Promont

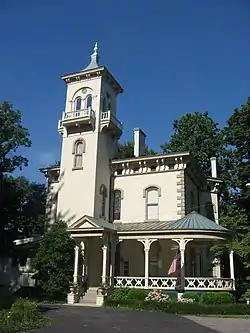
Promont

Promont is a historic house in Milford, Ohio, United States, which was built in 1865 and listed on the National Register of Historic Places in 1980. It was home to John M. Pattison, 43rd Governor of Ohio from 1879 until his death in 1906.